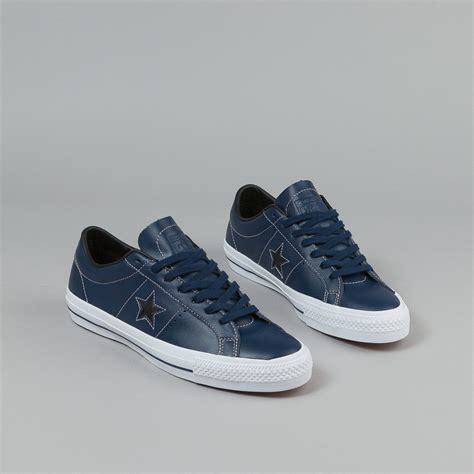
Brand: Converse
Model: One Star